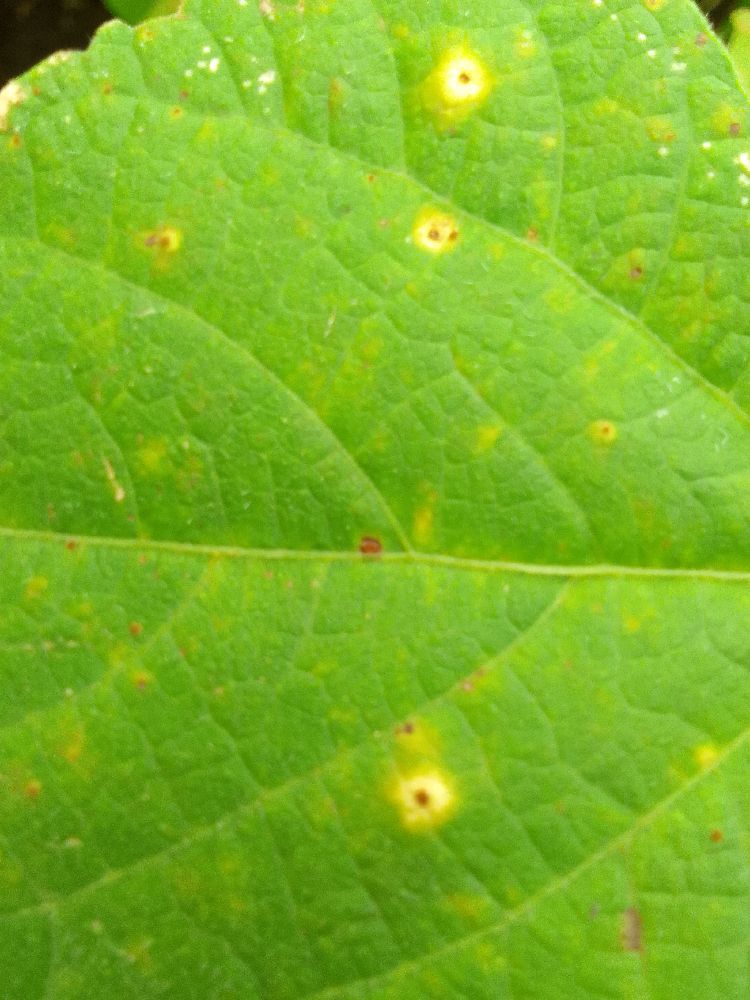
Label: rust